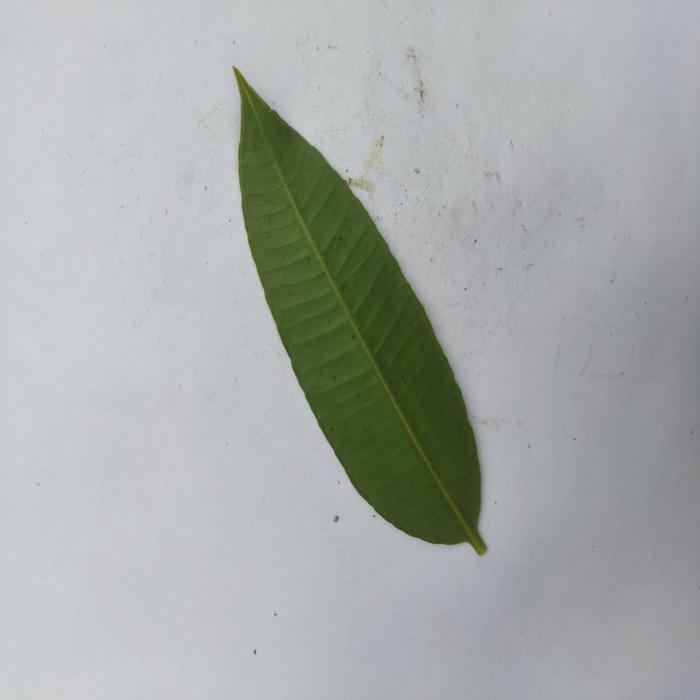
Crop: Hog Plum
Leaf condition: Heathy_Leaf